12th man (football)

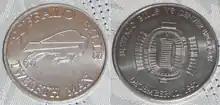
Buffalo Bills 12th Man coin, from the December 12, 1992, Wall of Fame induction

On December 12, 1992, (12/12/1992) the Buffalo Bills of the National Football League honored their 12th Man as the seventh inductee into the Buffalo Bills Wall of Fame, located inside Highmark Stadium. Their fans were inducted because of their loyal support during the team's early '90s Super Bowl runs, which coincided with quarterback Jim Kelly and his wearing of #12. In 2008, the Bills renamed their "12th Man Walk of Fame" as "Tim Russert Plaza", in honor of the recently deceased Buffalo native and lifelong fan. The team continues to refer to its fans as the "12th Man", with their independent, international fan clubs known as "Bills Backers Chapters". The Bills have a licensing agreement with Texas A&M over the use of the "12th Man" term.